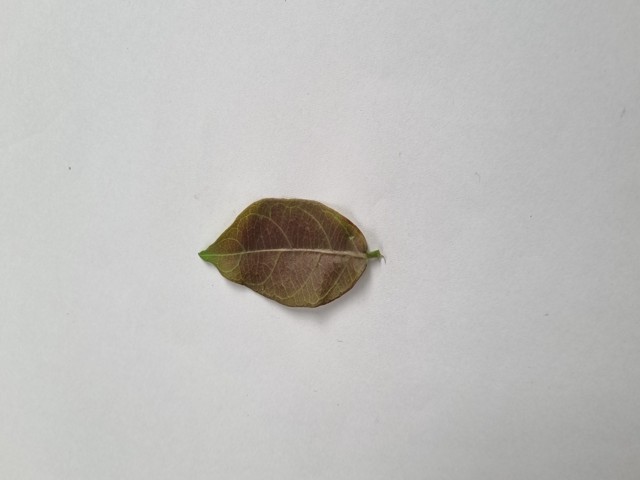
Plant: anantamul